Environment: real
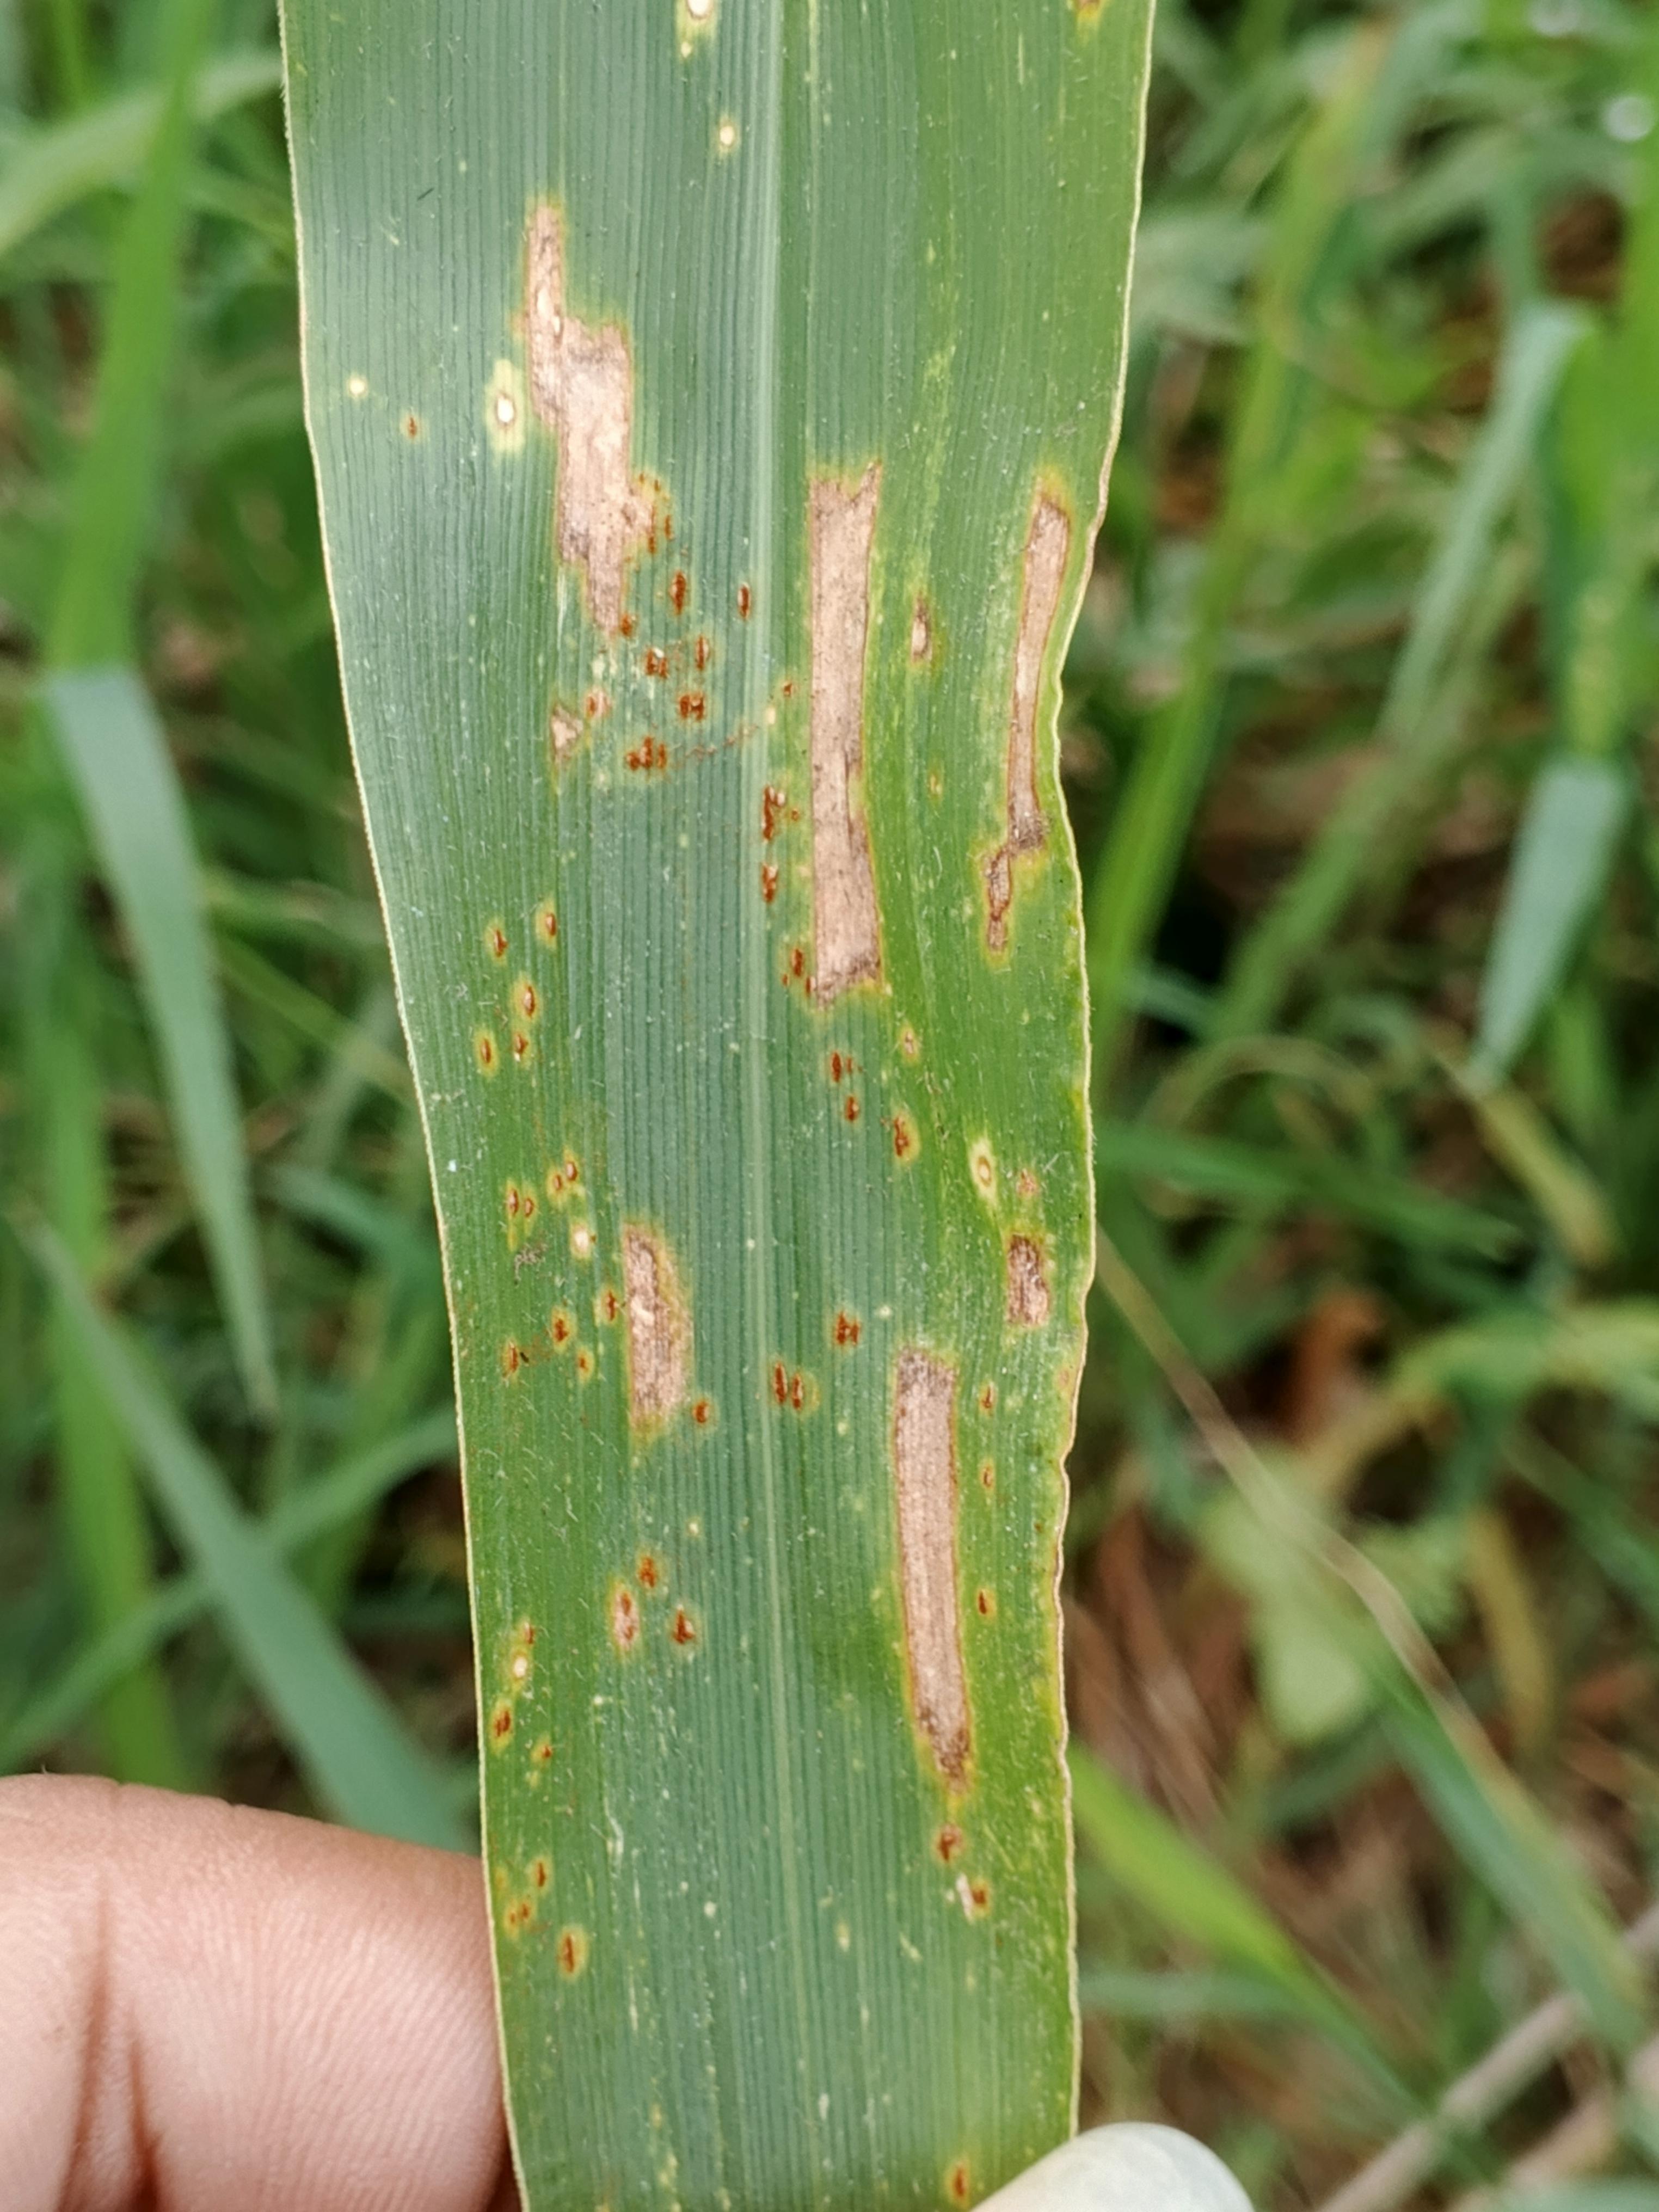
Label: gray_leaf_spot